Sant'Alessandro della Croce, Bergamo

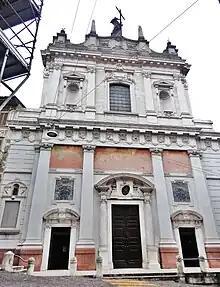
The facade of the church

After Arnulf of Carinthia's siege of Bergamo in 894, the Bishop of the city, Adalberto (alternately spelled as Adelberto or Adelbertus) was reported to have rebuilt "an old Alexandrian basilica" that had been flattened during the war. Whether San'tAlessandro della Croce is that same church is highly contested, with both the Bergamo Cathedral and the demolished Chiesa di Sant'Alessandro in Colonna claiming to be.